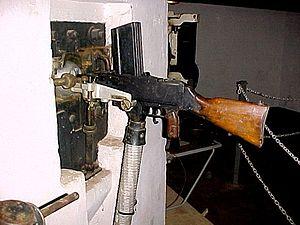
Fusil-mitrailleur modèle 1929
Le MAC 24/29 est un fusil-mitrailleur français conçu en 1924 par la Manufacture d'armes de Châtellerault. Modifié en 1929 afin de tirer la nouvelle cartouche de 7,5 mm modèle 29C, il équipa l'armée française durant une bonne partie du XXᵉ siècle et avait la réputation d'être une arme fiable et de qualité.
Le fusil-mitrailleur de 7,5 mm modèle 1924/1929 D est l'arme d'infanterie la plus utilisée de la Ligne Maginot.
Les dessous de la ligne Maginot désignent les installations souterraines des ouvrages de la ligne Maginot.